Berd

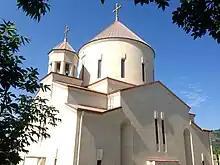

Historically, the area of modern-day Berd was part of the Tuchkatak canton of Utik, the twelfth province of Greater Armenia. It was first mentioned in the 10th century as the residence of the Armenian king Ashot II the Iron. The fortress had a developed water supply system. It was abandoned in the 14th century.